Janetta Johnson

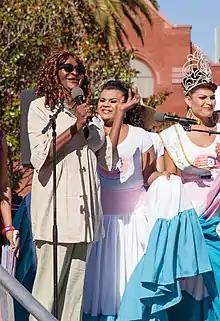
Janetta Johnson as Executive Director of the TGI Justice Project, accompanied by members of El/La TransLatinas, speaks on stage at the San Francisco Trans March 2016.

Founded in 2004, the Transgender, Gender-Variant & Intersex Justice Project or TGI Justice Project was initially established to provide legal services to incarcerated or formerly-incarcerated transgender and gender-variant individuals. Contemporarily, the non-profit describes itself as "a group of transgender, gender variant and intersex people–inside and outside of prisons, jails and detention centers–creating a united family in the struggle for survival and freedom.” They focus on many facets of transgender issues, such as law and policy, human rights, imprisonment, police violence, racism, poverty, and societal pressures and stigma. The organization follows prison/police abolitionist beliefs and is working to abolish prisons and police. They also work to support Black trans leadership by putting Black trans people in leadership roles at the organization, helping community members with re-entry into society from incarceration, and supporting transgender and gender-non-conforming individuals with navigating law and legal policy. The TGI Justice Project is one of the first and only organizations to be led by formerly incarcerated trans women of color. Miss Major Griffin-Gracy was the Executive Director from 2005 to 2015.